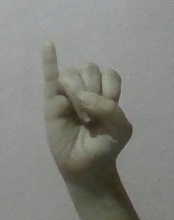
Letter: meem